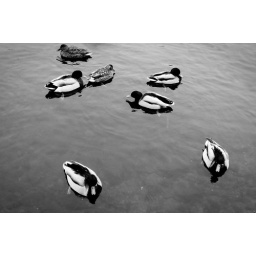
I'd never noticed how stripey ducks are until I saw them in black and white :)